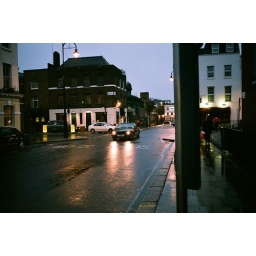
back home from work by bus